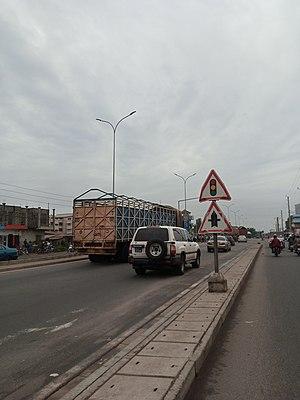
dédoublement This is an image with the theme ""Africa on the Move or Transport"" from: Benin"